Operation C.I.A.

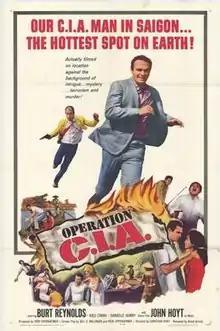
Original film poster

Operation C.I.A. is a 1965 black-and-white spy film directed by Christian Nyby and starring Burt Reynolds and John Hoyt.